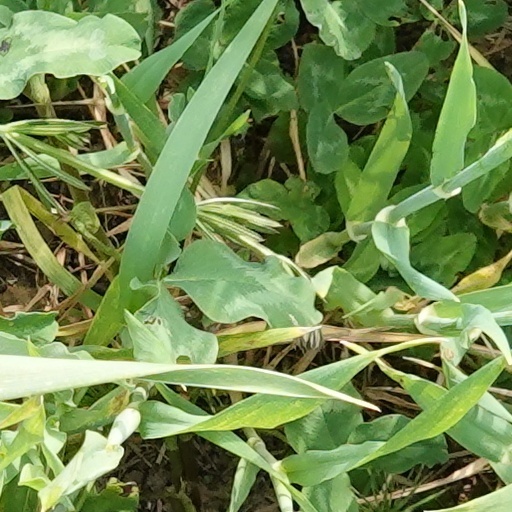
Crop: wheat